Moshe Kelman

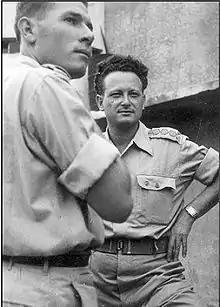
Moshe Kelman (left) with Yigal Allon, 1948.

On 1 May, he commanded the 3rd Battalion's attack on Ein al-Zeitun as part of Operation Yiftach. Two or three days later, Kelman ordered the shooting of "70 or so" Arab prisoners in a gully close to Safad, many of them young men taken prisoner at Ein al-Zeitun. According to a female member of the Palmach, Netiva Ben-Yehuda, the captive men were tied up and thrown into the deep gully between Ein al Zeitun and left for two days. Kelman then decided to "get rid of this problem altogether" but most of his men refused. Finally, he found two willing to do it, and the prisoners were killed. Two days later, word of the massacre leaked out, and it was feared that British or UN investigators would arrive, so some soldiers, including Ben-Yehuda, were detailed to untie the corpses and bury them. Afterwards, Netiva Ben-Yehuda, was ordered, with others, to the untie ropes from the dead when it was feared that the bodies might be discovered by members of the Red Cross who were visiting the area. Ilan Pappe states that one of the reasons for this and "many other mass killings" was that the Haganah did not have facilities for large numbers of prisoners.